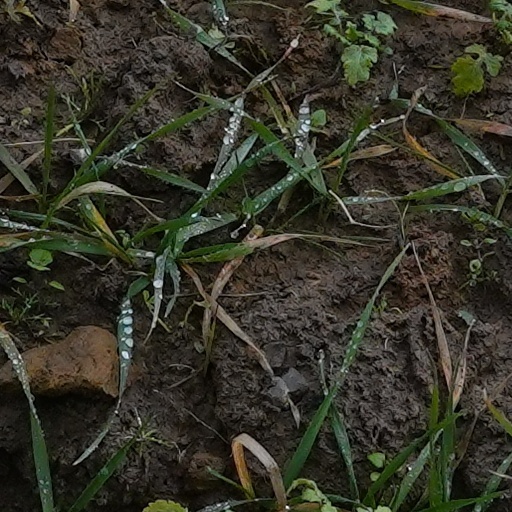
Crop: wheat